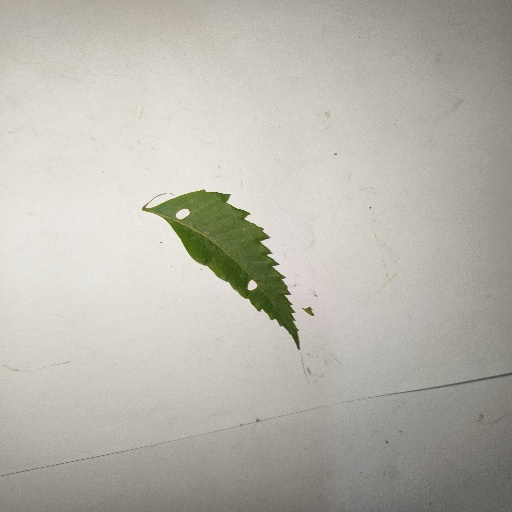
Species: Neem
Leaf condition: Shot Hole Leaf